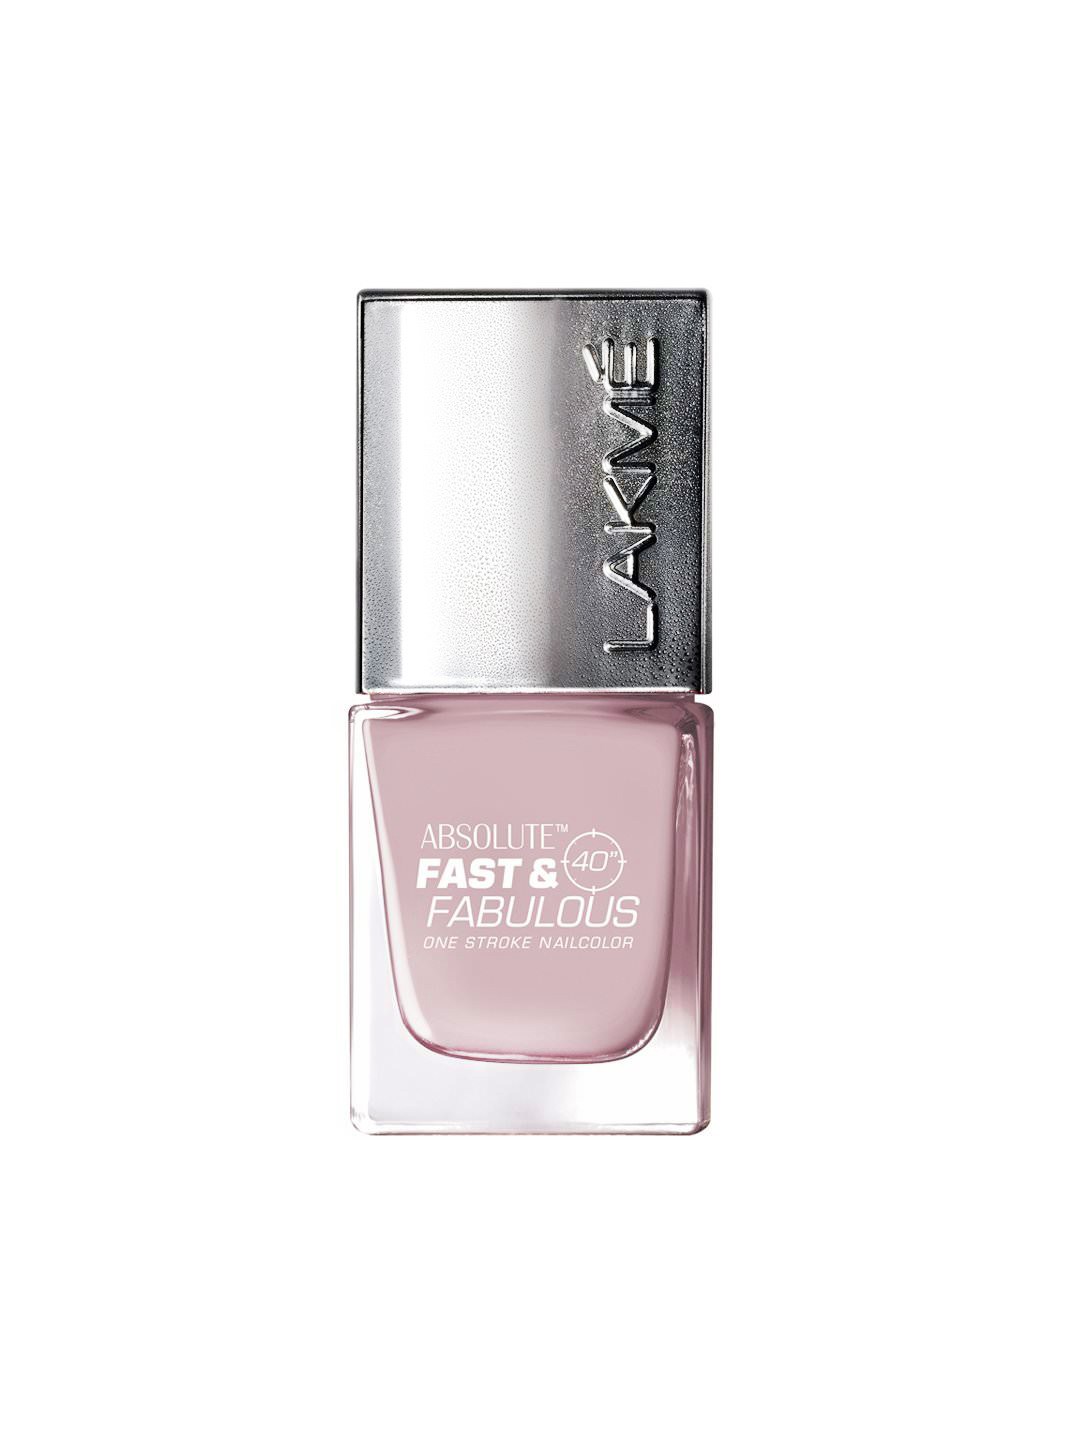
Lakme Absolute Fast & Fabulous Pearl Pink Nail Polish 16
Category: Personal Care / Nails / Nail Polish
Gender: Women
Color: Pink
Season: Spring 2017
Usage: Casual